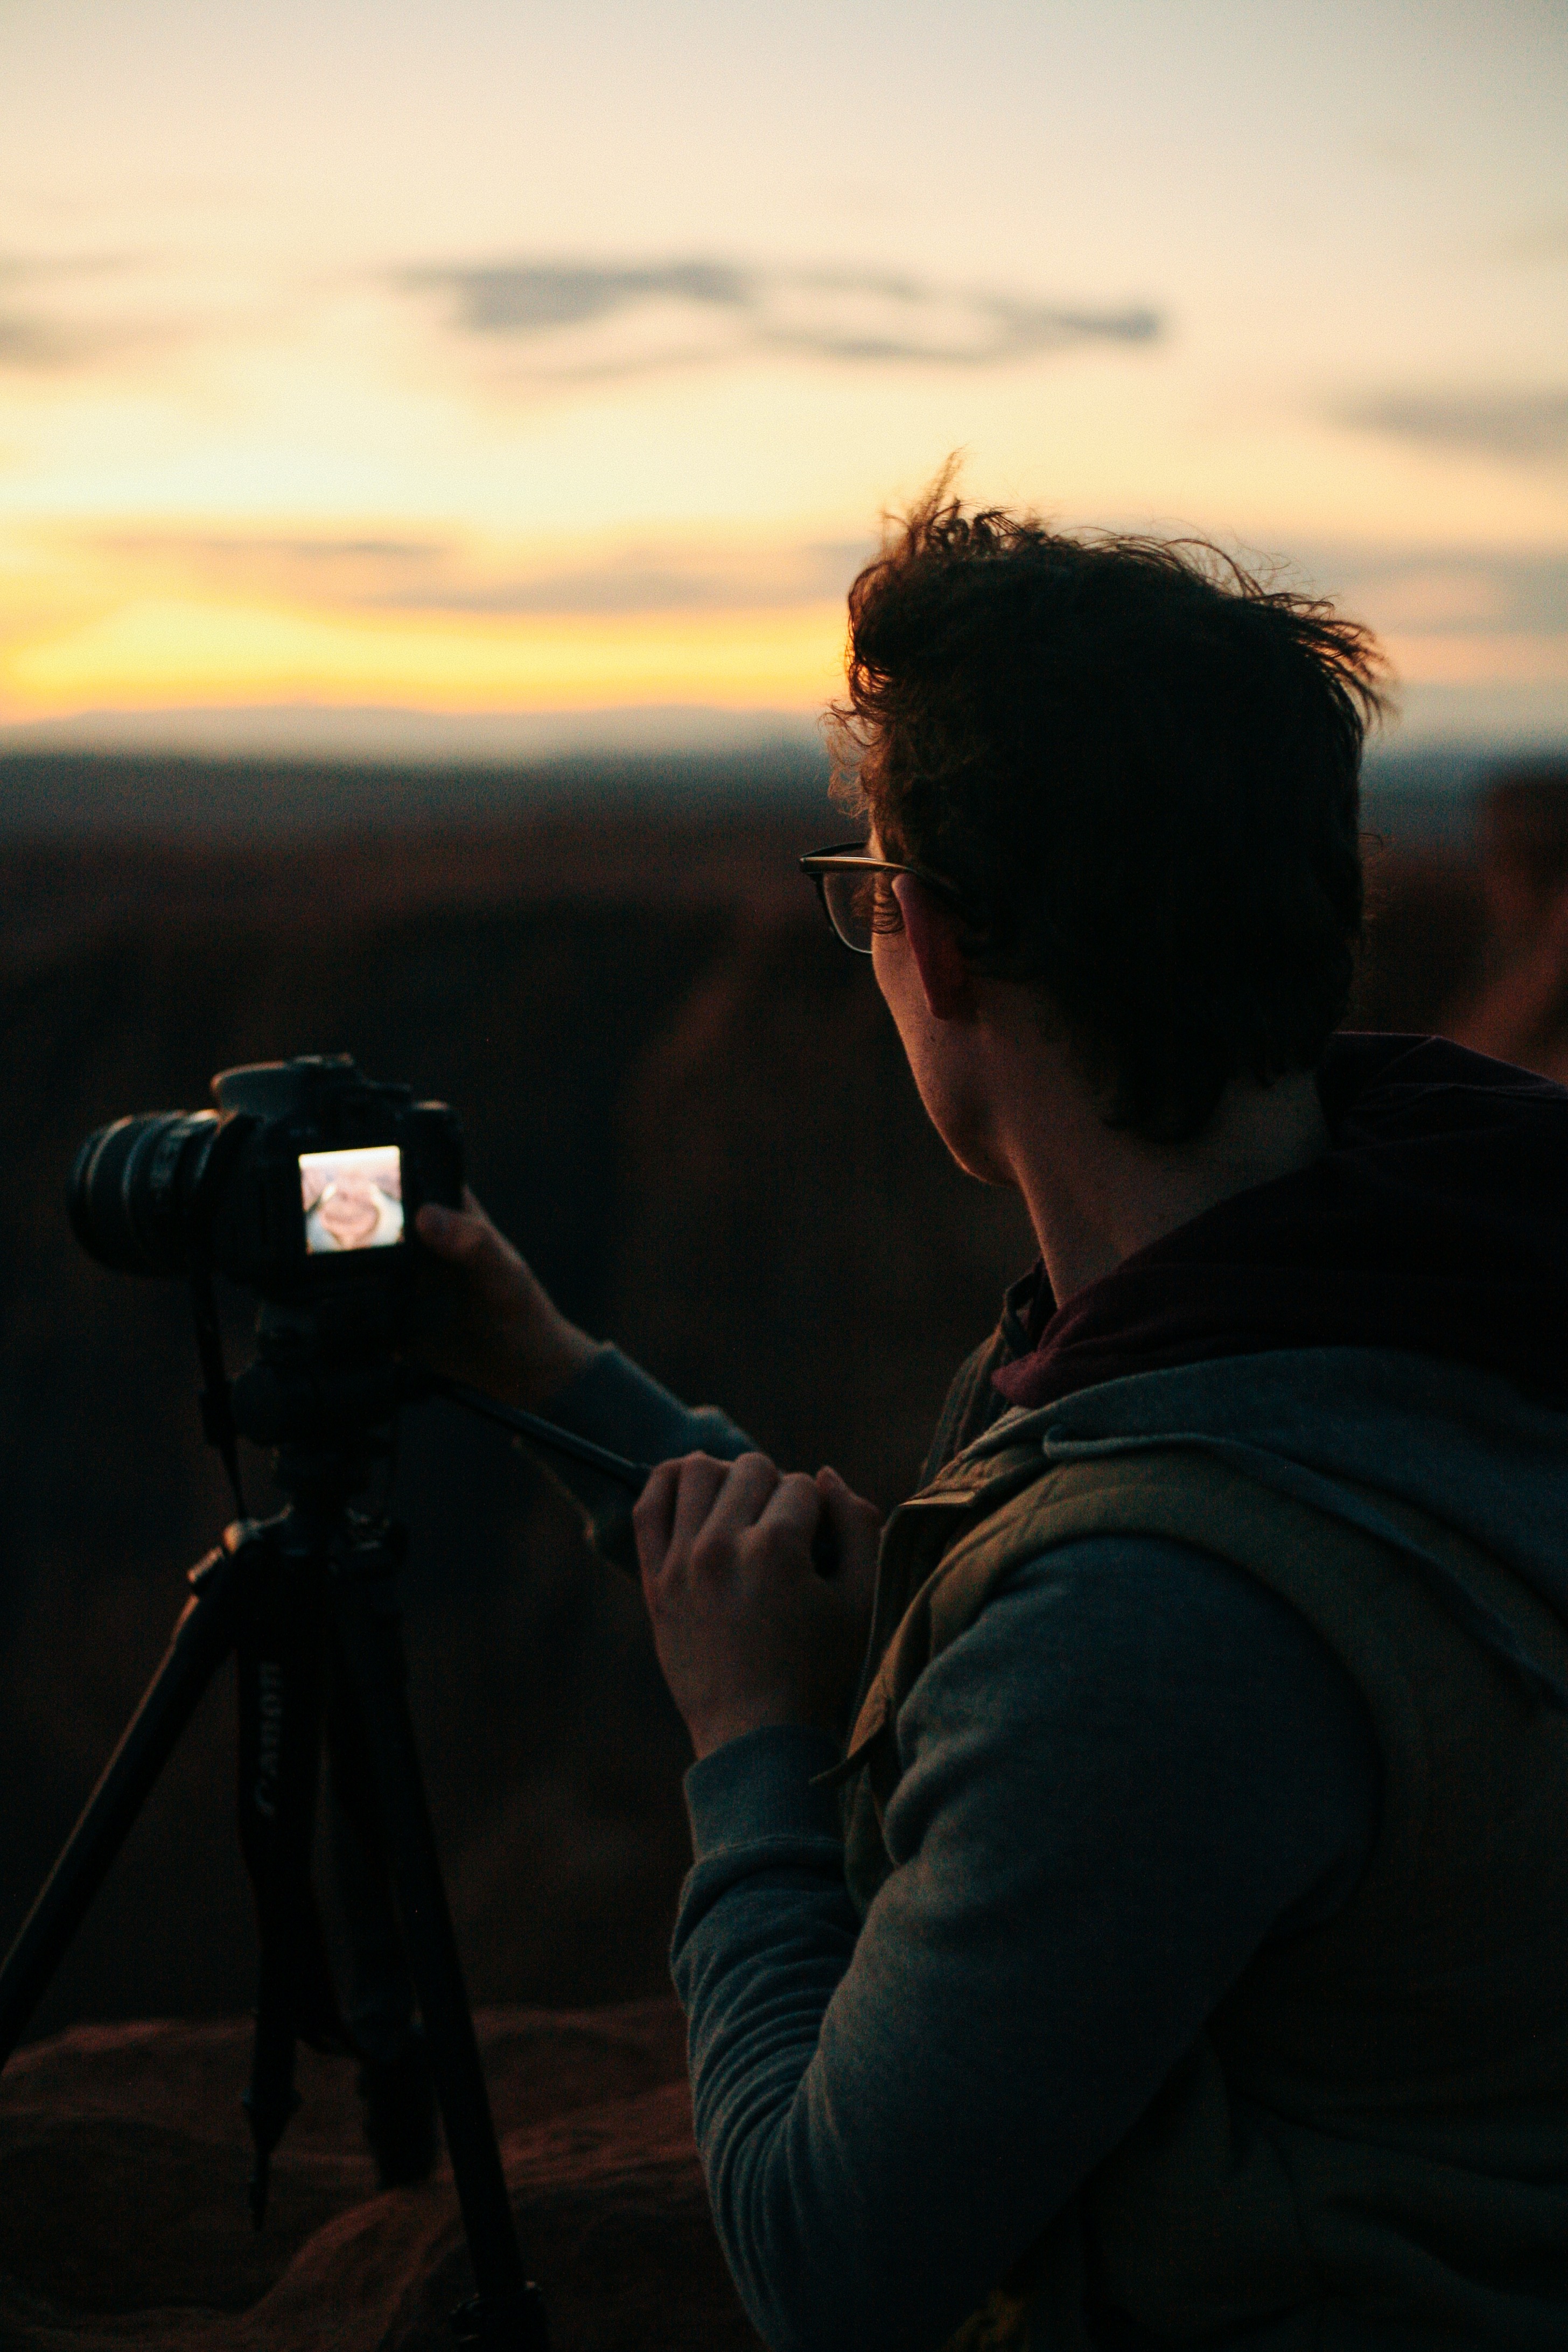
sunset, evening, atmosphere of earth